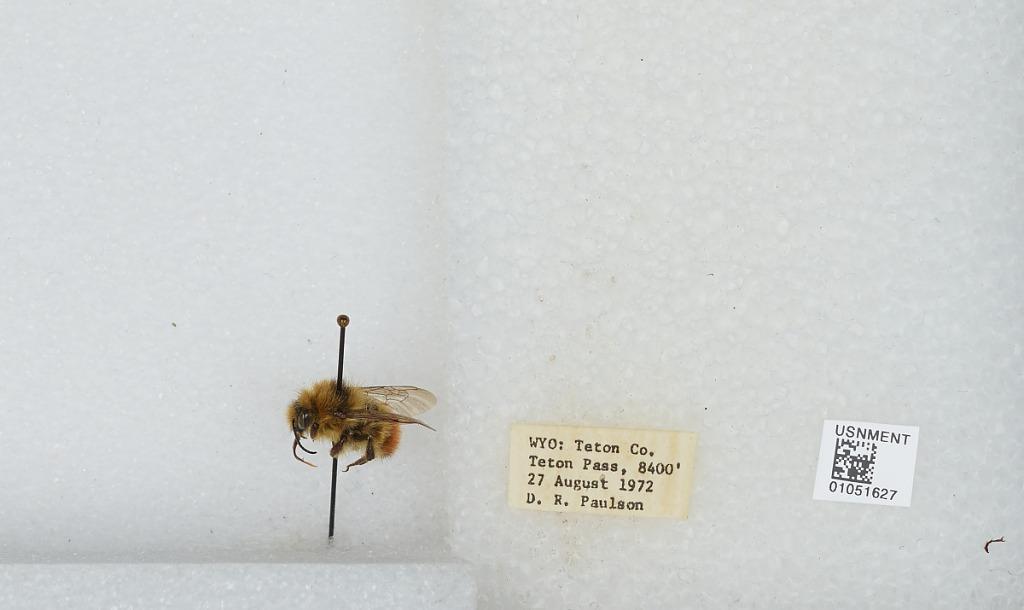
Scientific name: Bombus sp.
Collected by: D. Paulson
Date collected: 1972-8-27
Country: United States
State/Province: Wyoming
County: Teton
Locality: Teton Pass
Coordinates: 43.4975, -110.955